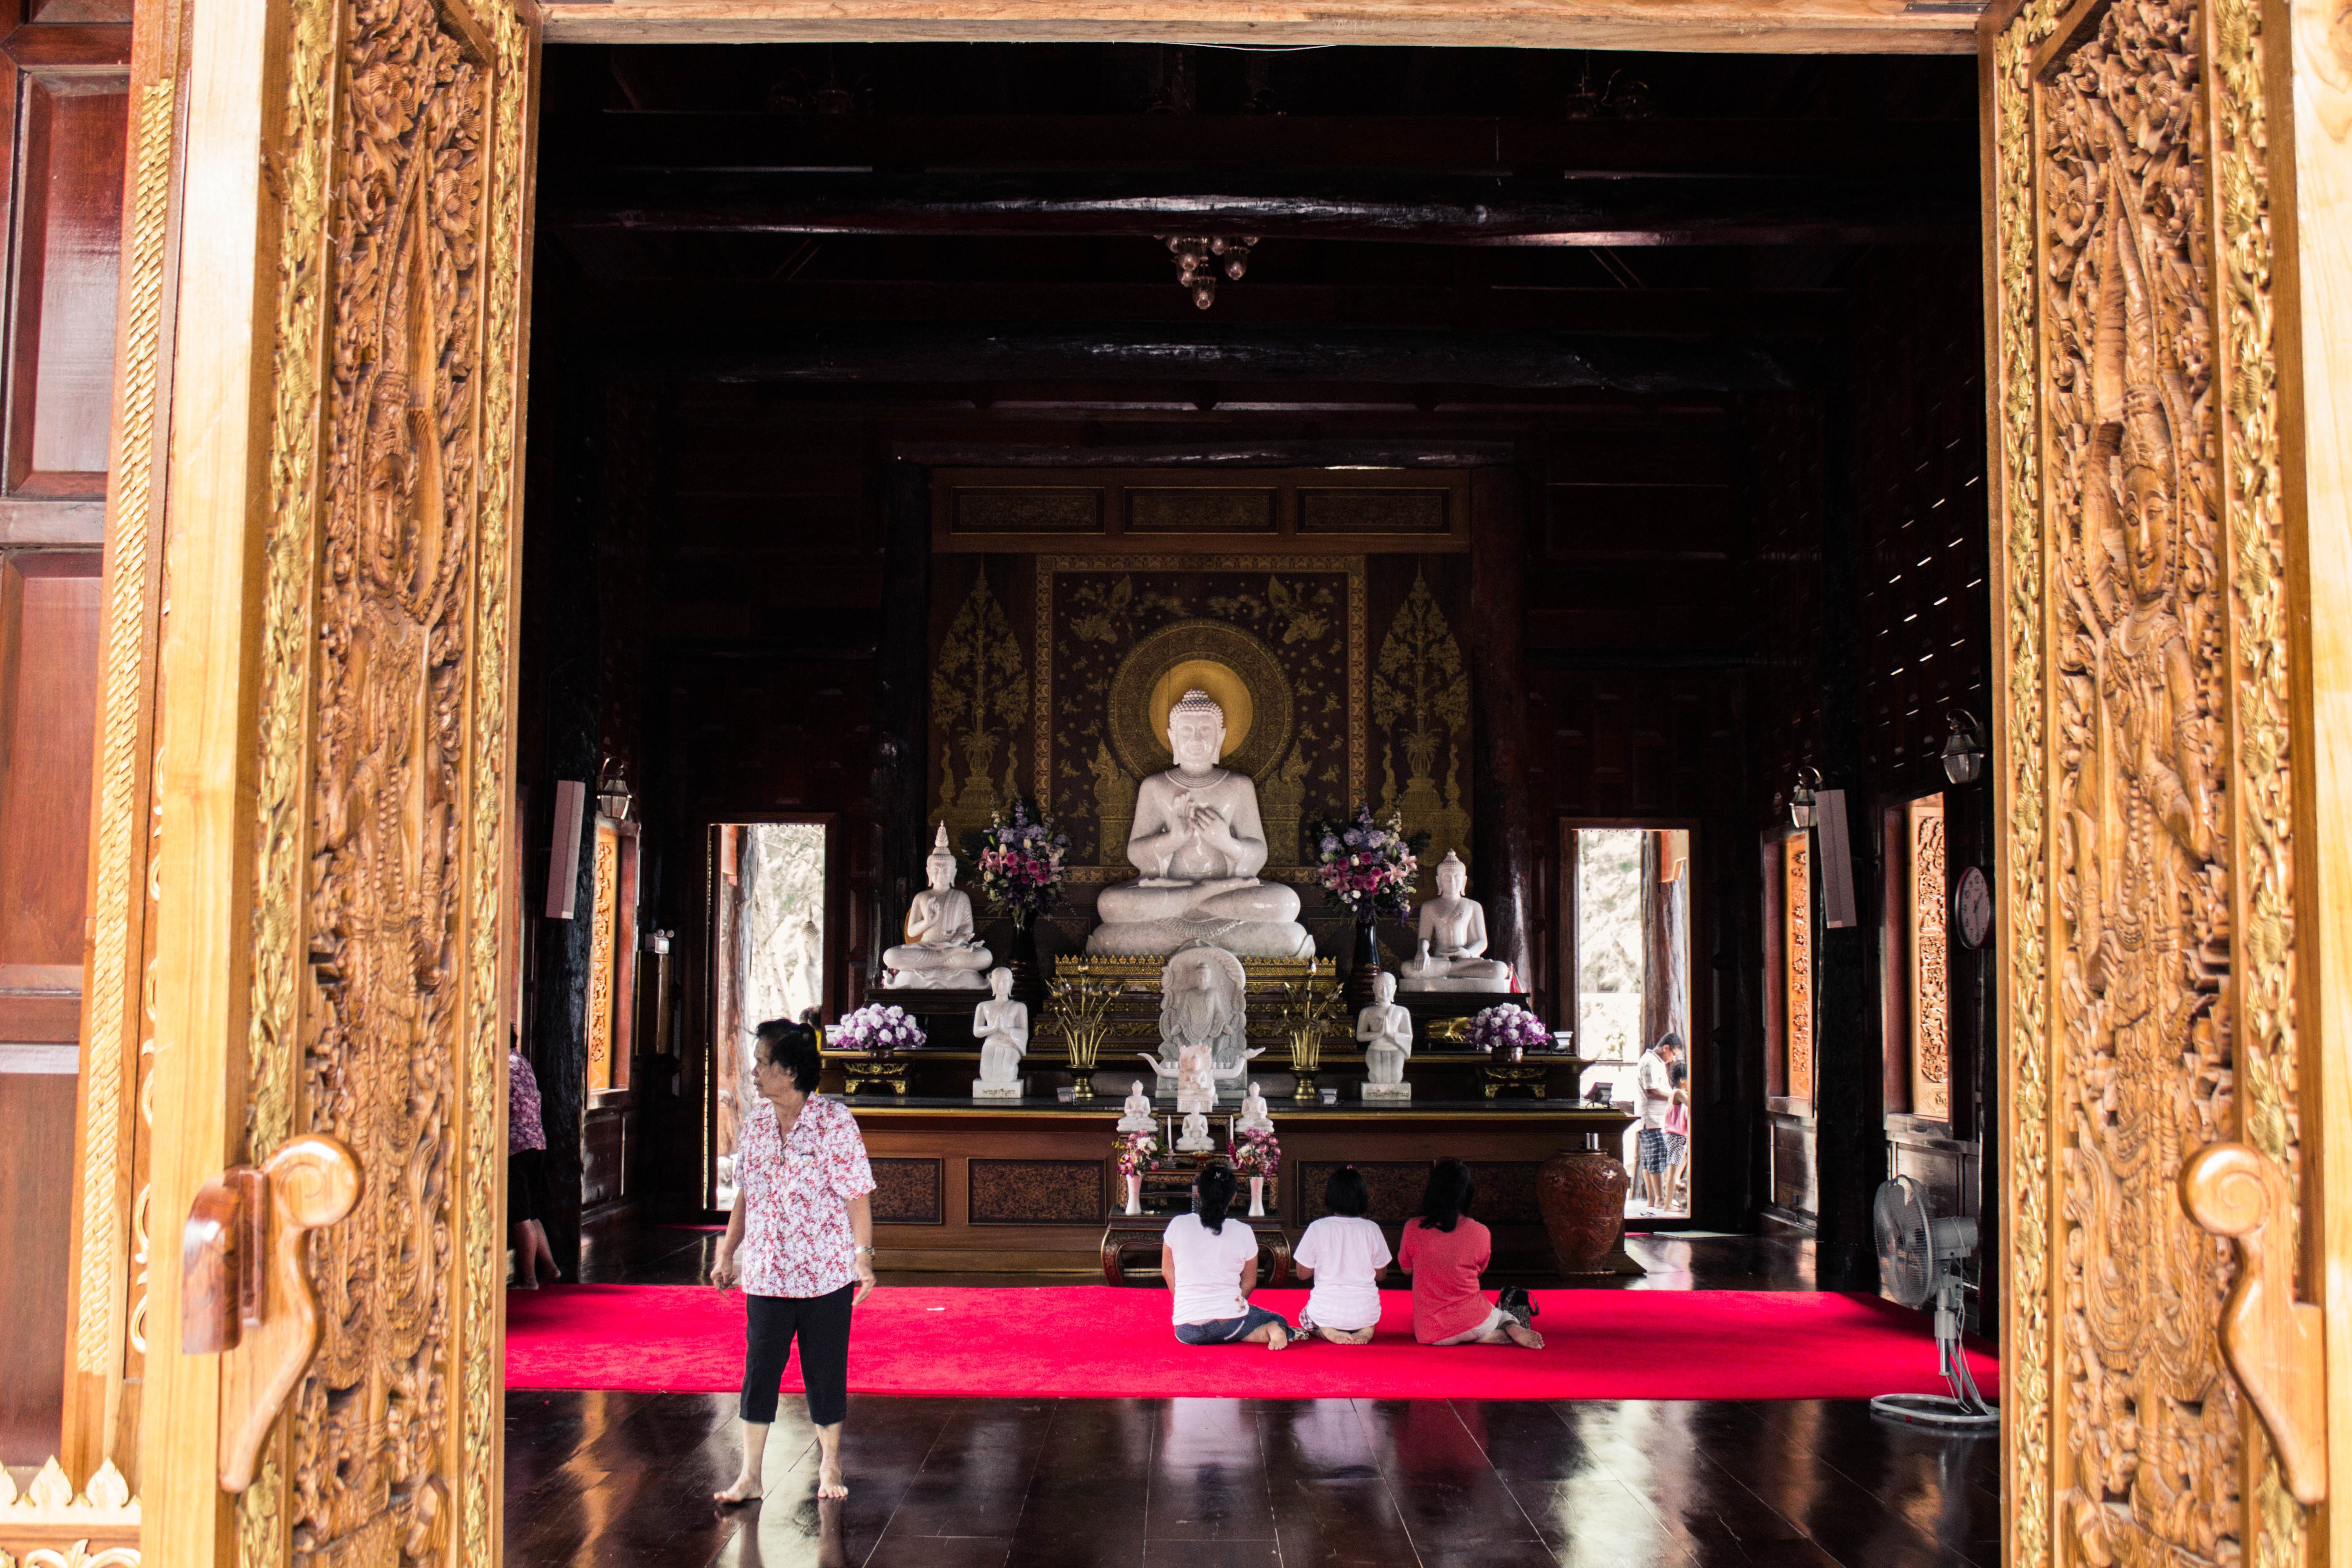
measure, temple, altar, shrine, ancient history, wat tha sai